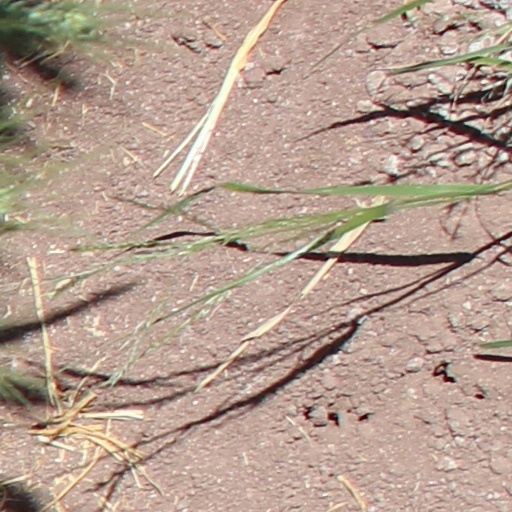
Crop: wheat